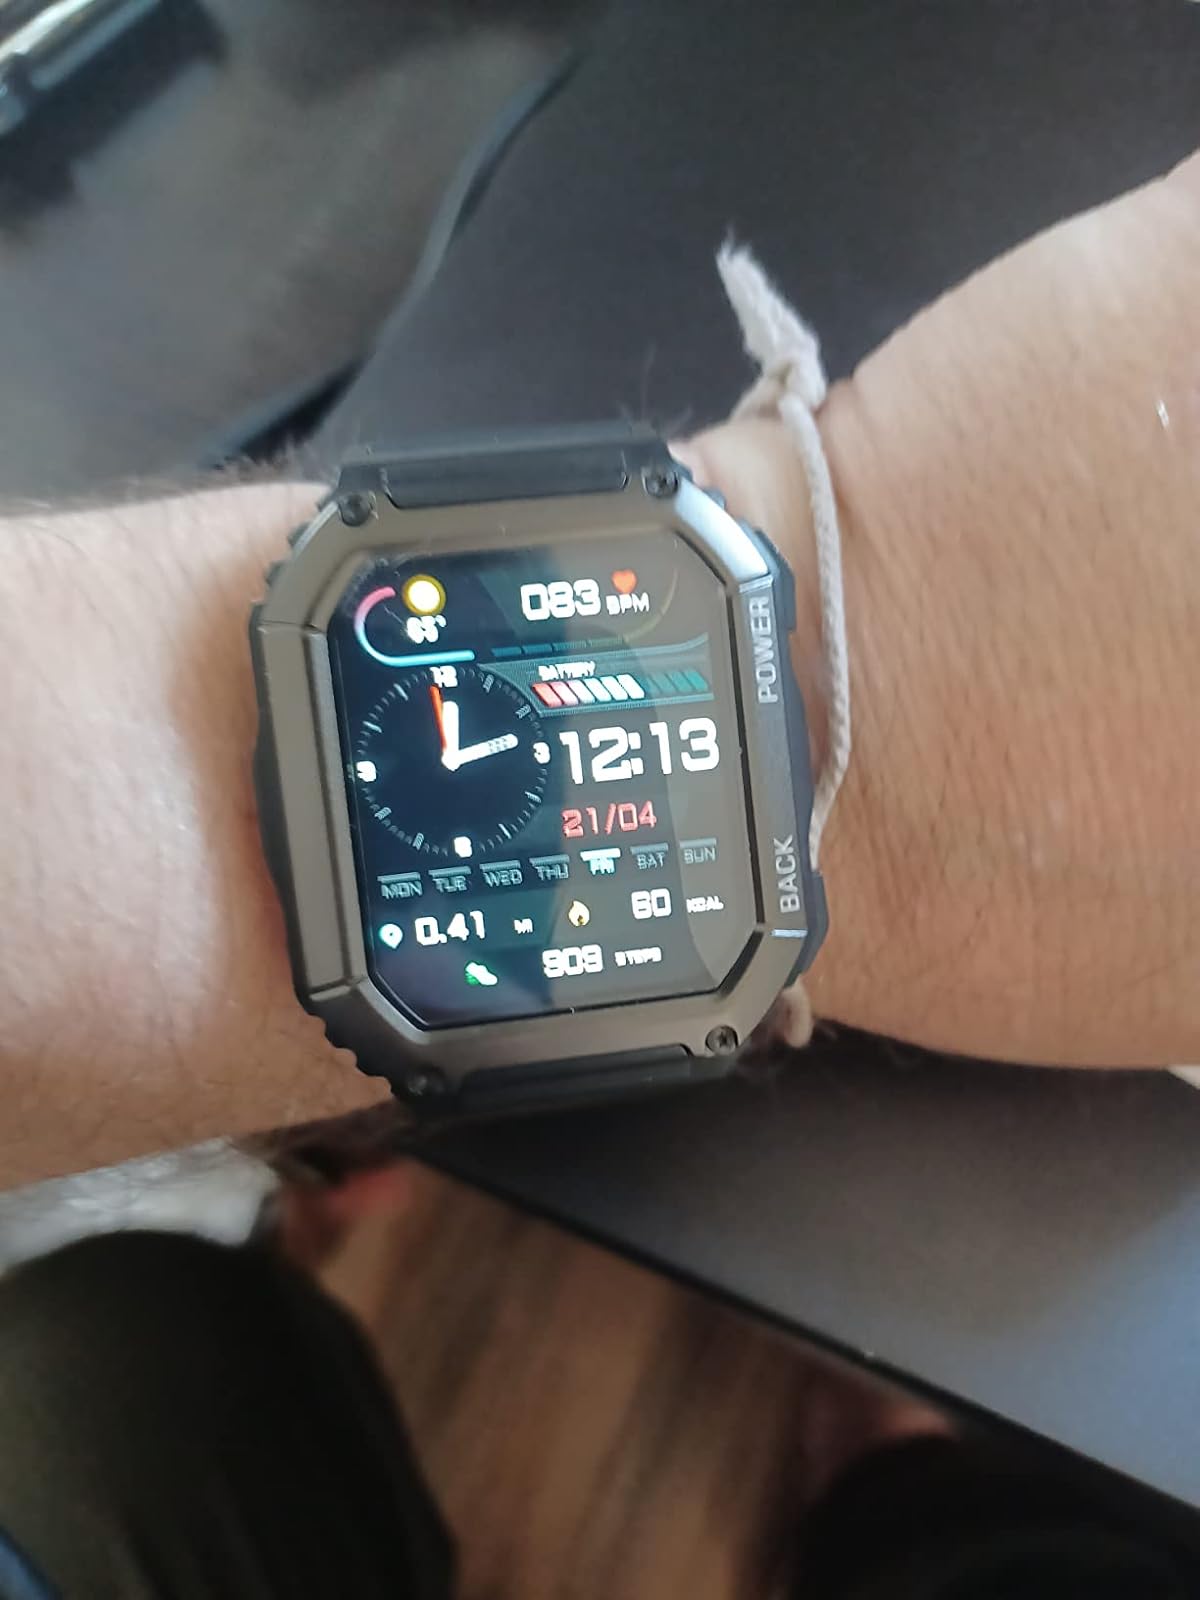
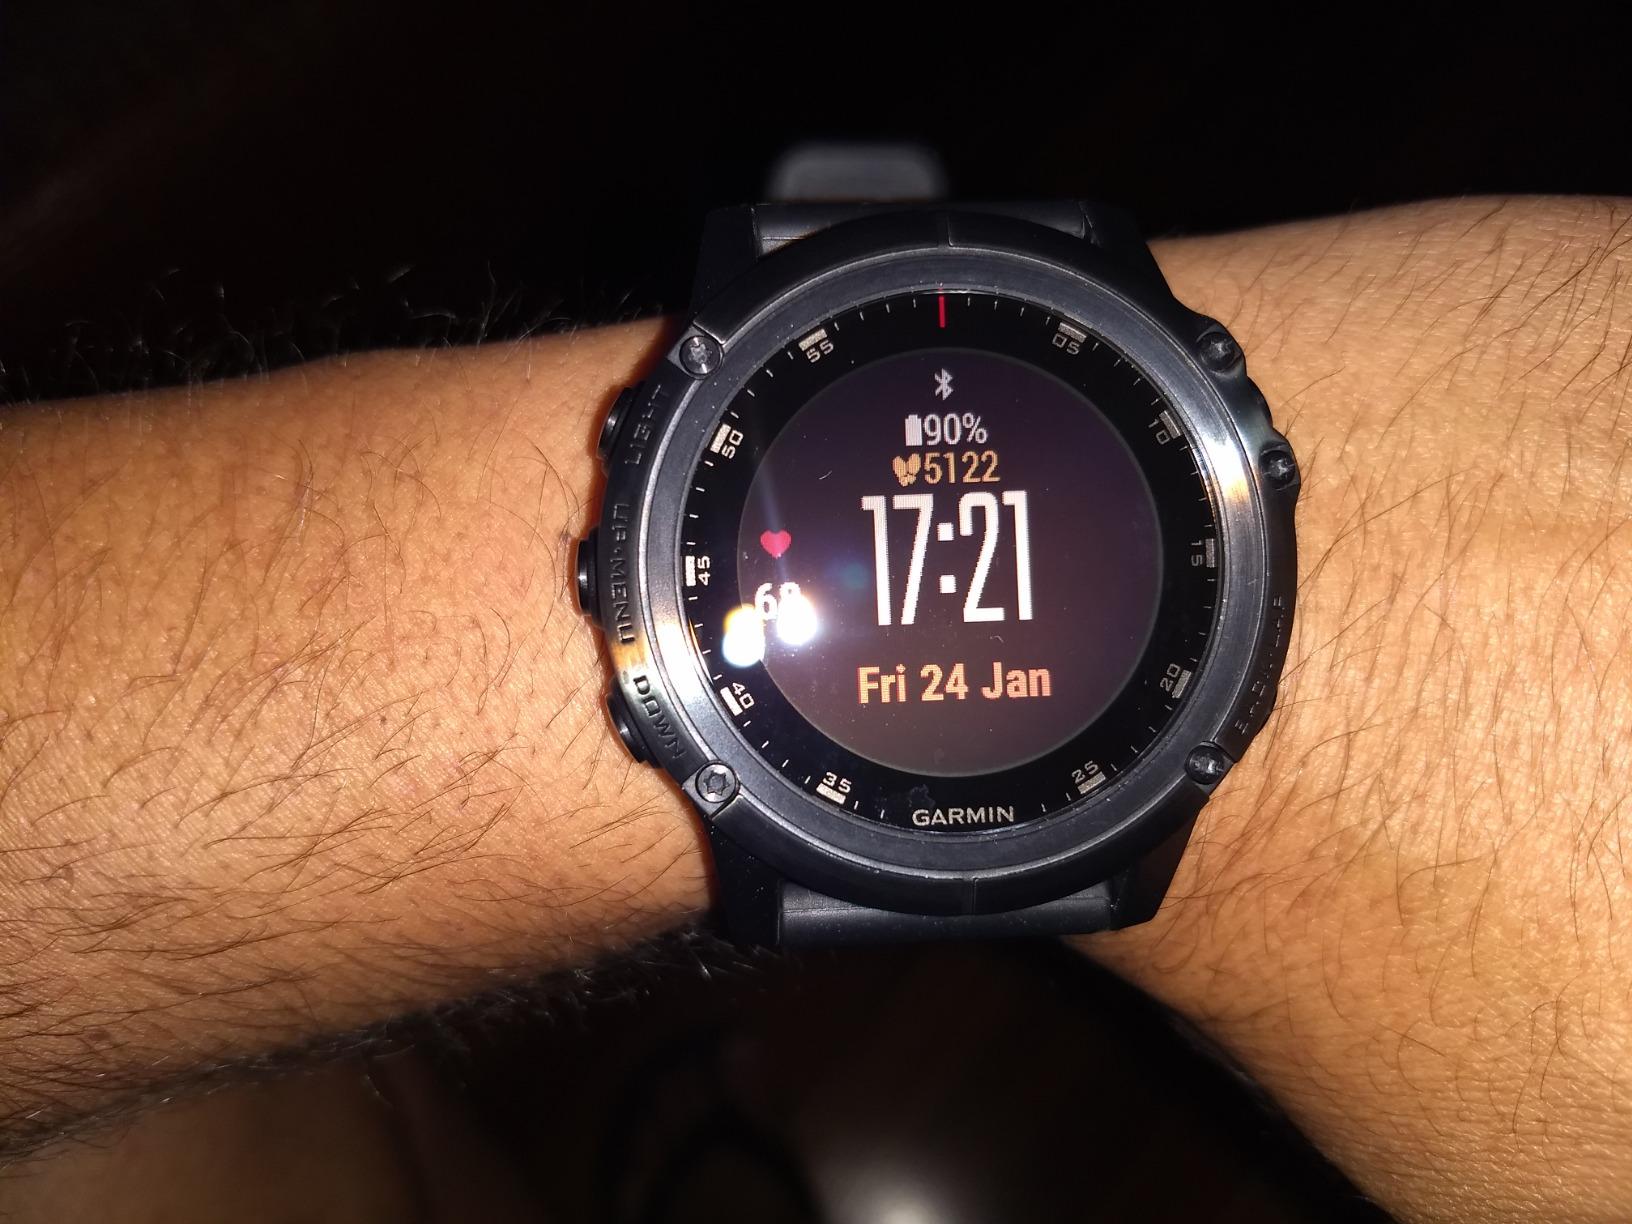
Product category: smartwatch
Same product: no